Wadestown, New Zealand

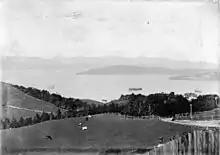
The Grange's cows graze on the future rubbish tip much later Philip Myers Park. Rhodes' house is on the right of the picture where Orchard Street is now

Wellington had a tramway system between 1878 and 1964. Wadestown was part of the network from 1911. The narrow and steep cutting that forms part of Lennel Road between Barnard Street and Sefton street was specifically created for the tramway. In c. 1918 a tram shelter was built on the corner of Sefton Street and Hosking Lane/Lennel Road. It continues to be used as a bus shelter and is preserved for its architectural and historic value.